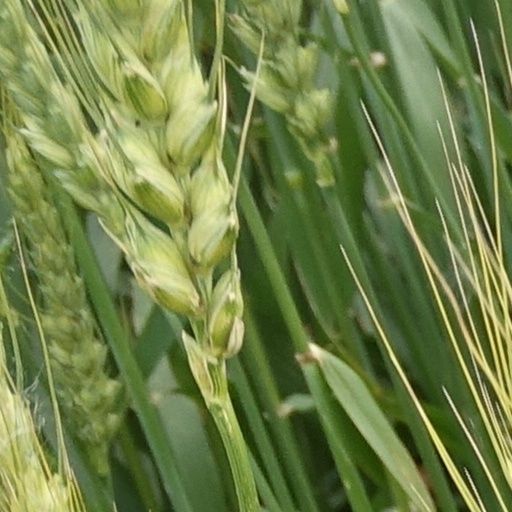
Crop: wheat